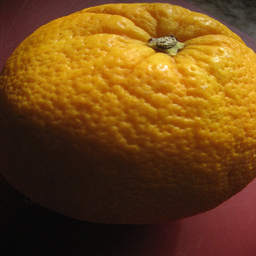
Label: peels